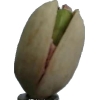
Label: pistachio